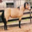
Label: horse